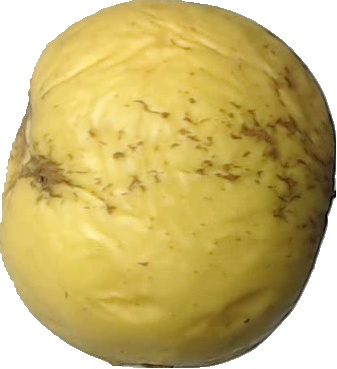
Label: apple_golden_1